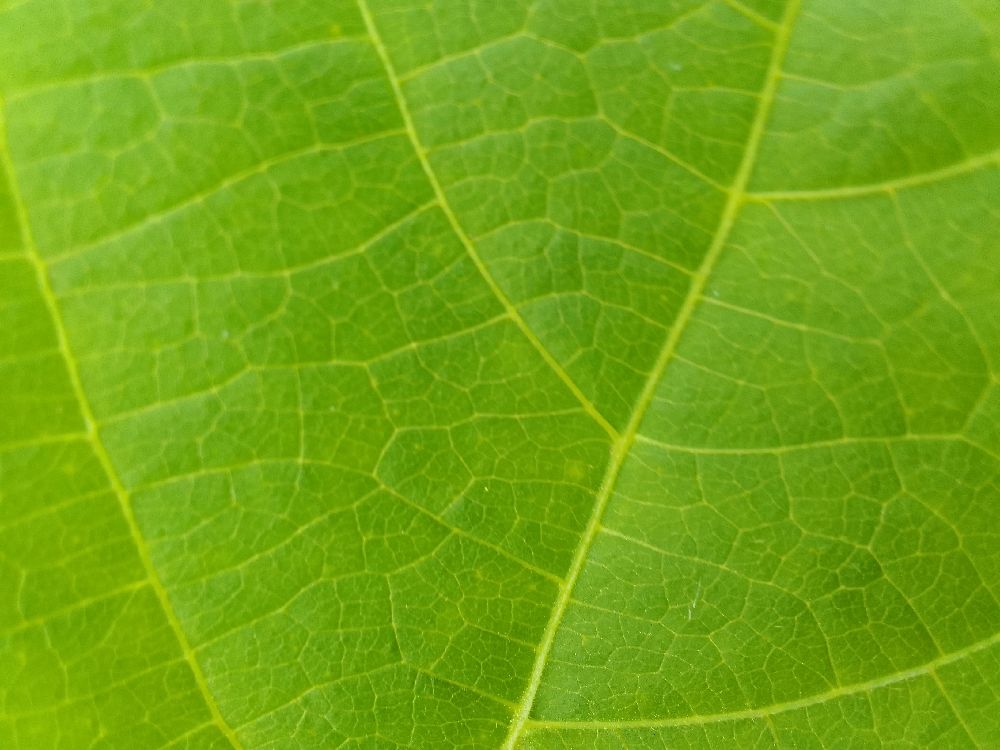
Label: healthy